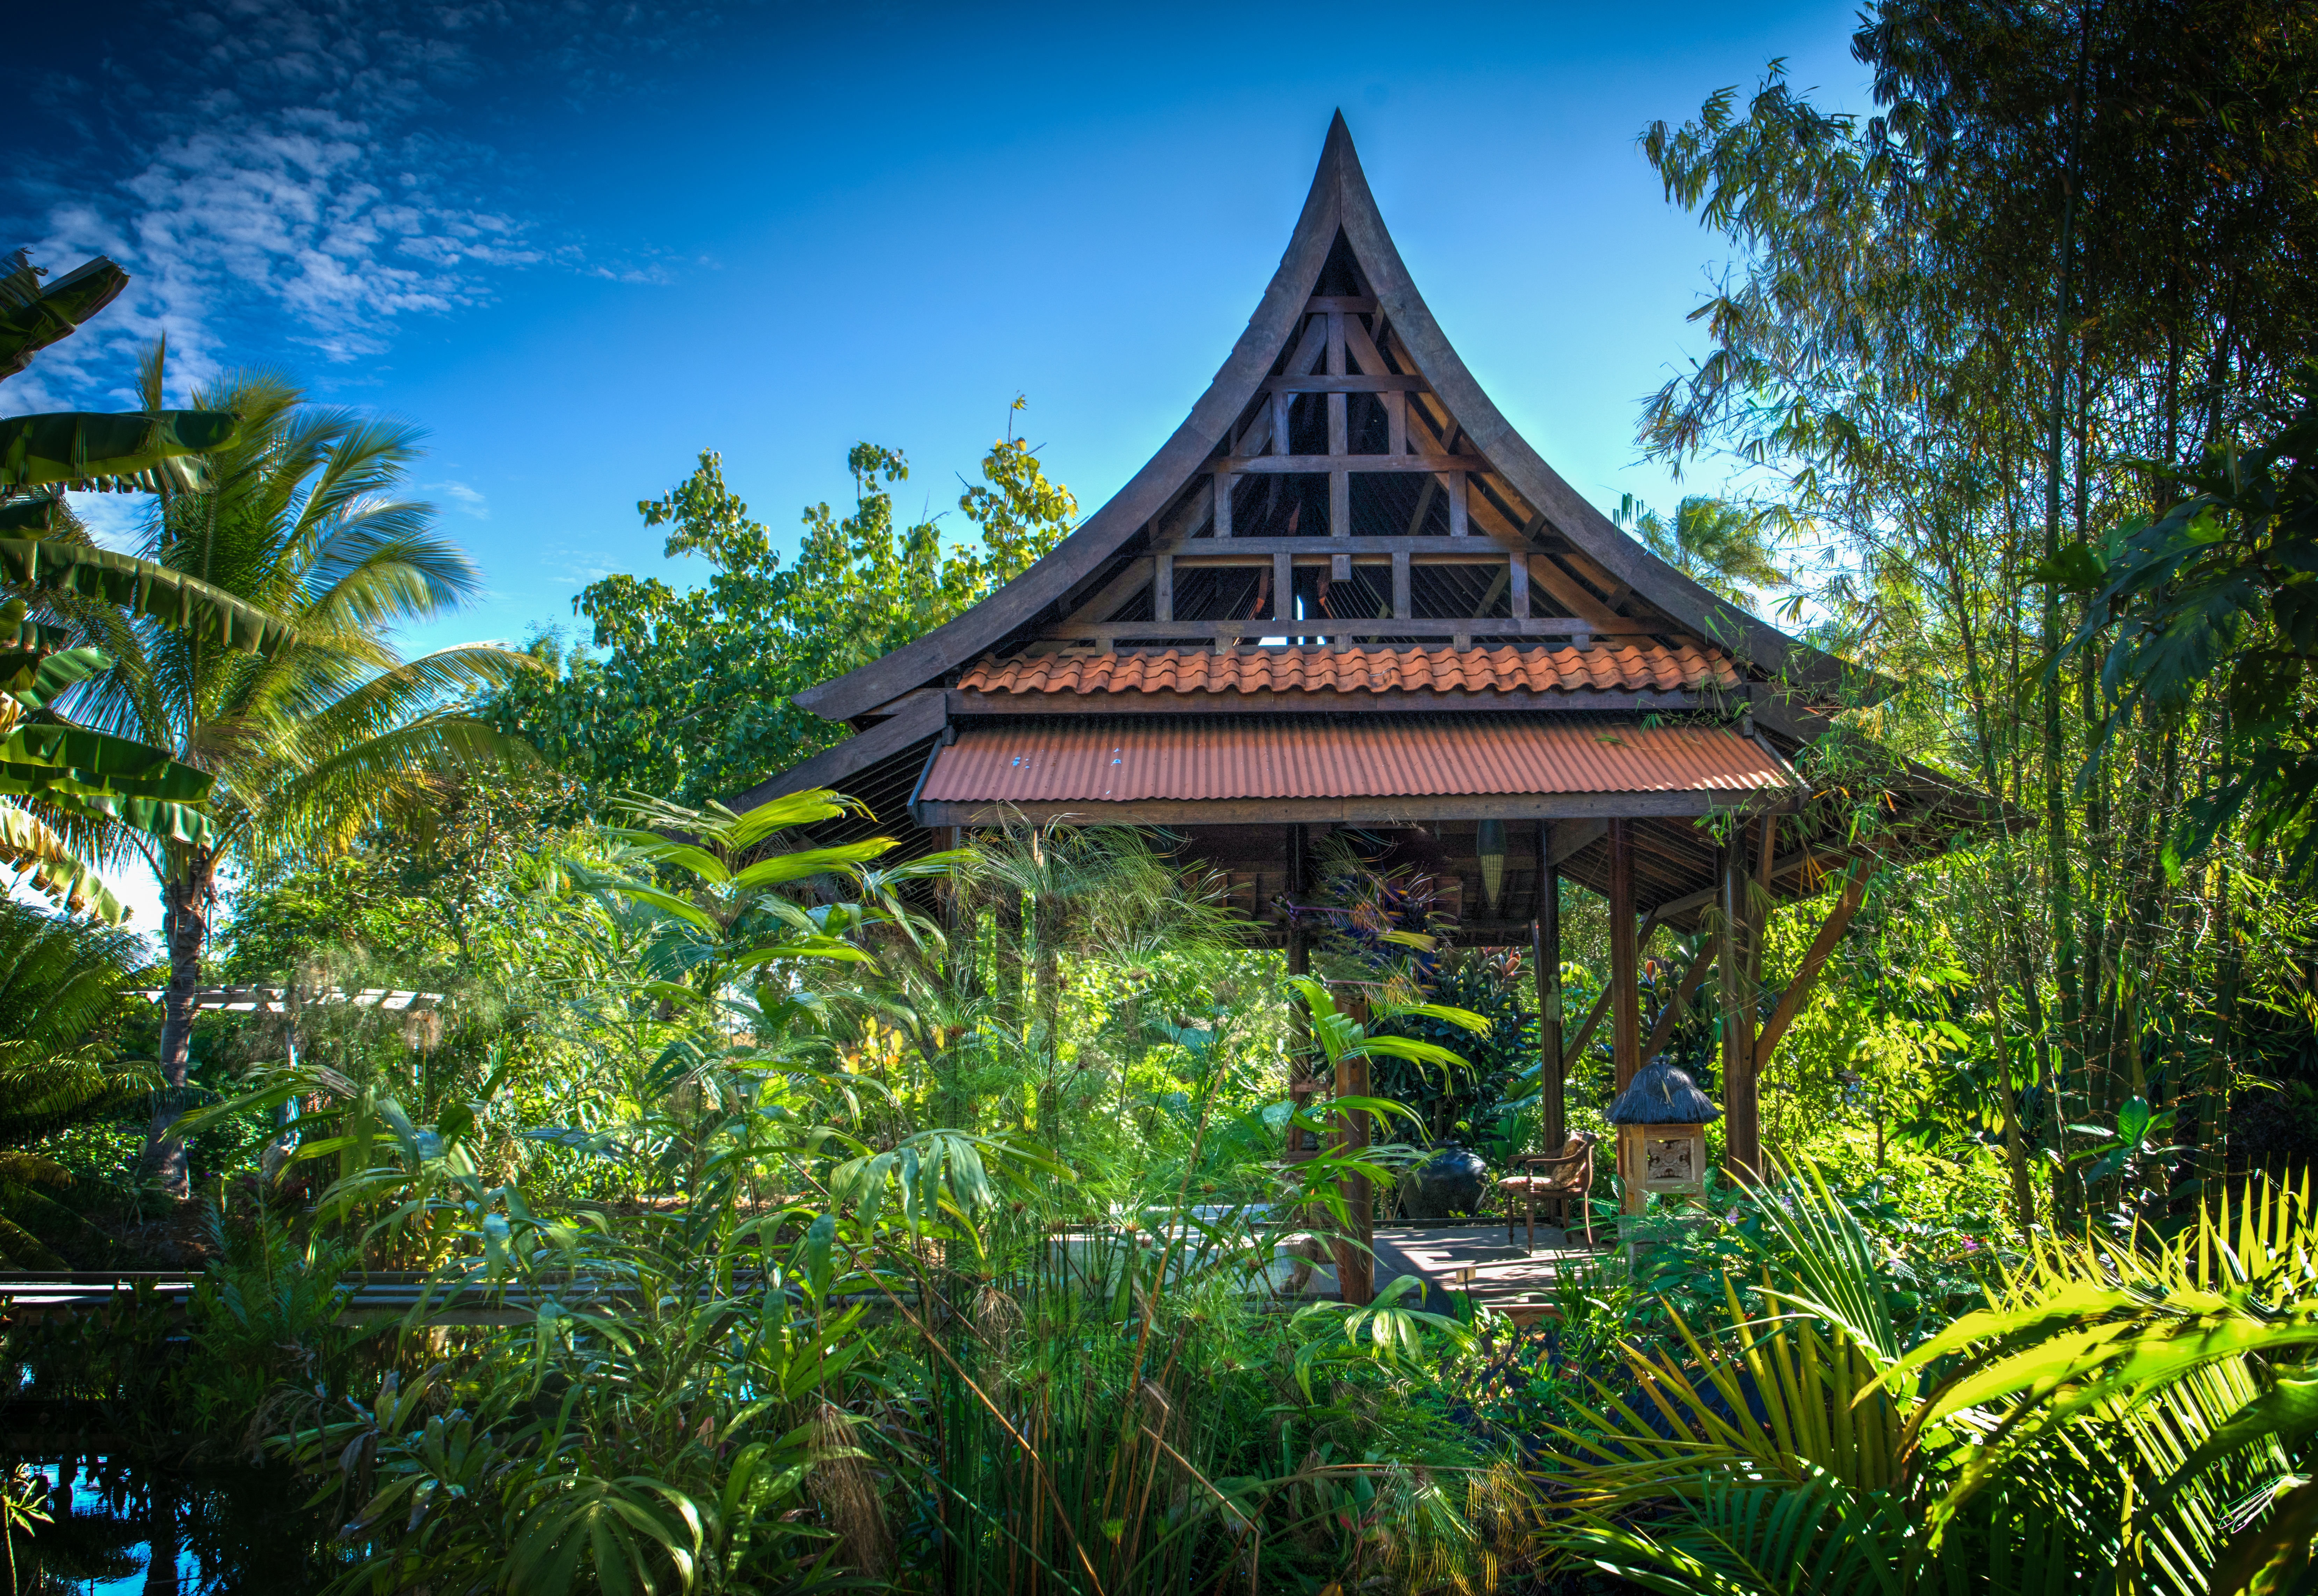
landscape, nature, architecture, flower, building, asian, jungle, peaceful, botany, garden, design, temple, resort, rainforest, shrine, culture, botanical garden, estate, oriental, palm trees, pagoda, naples botanical garden